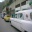
Label: ambulance